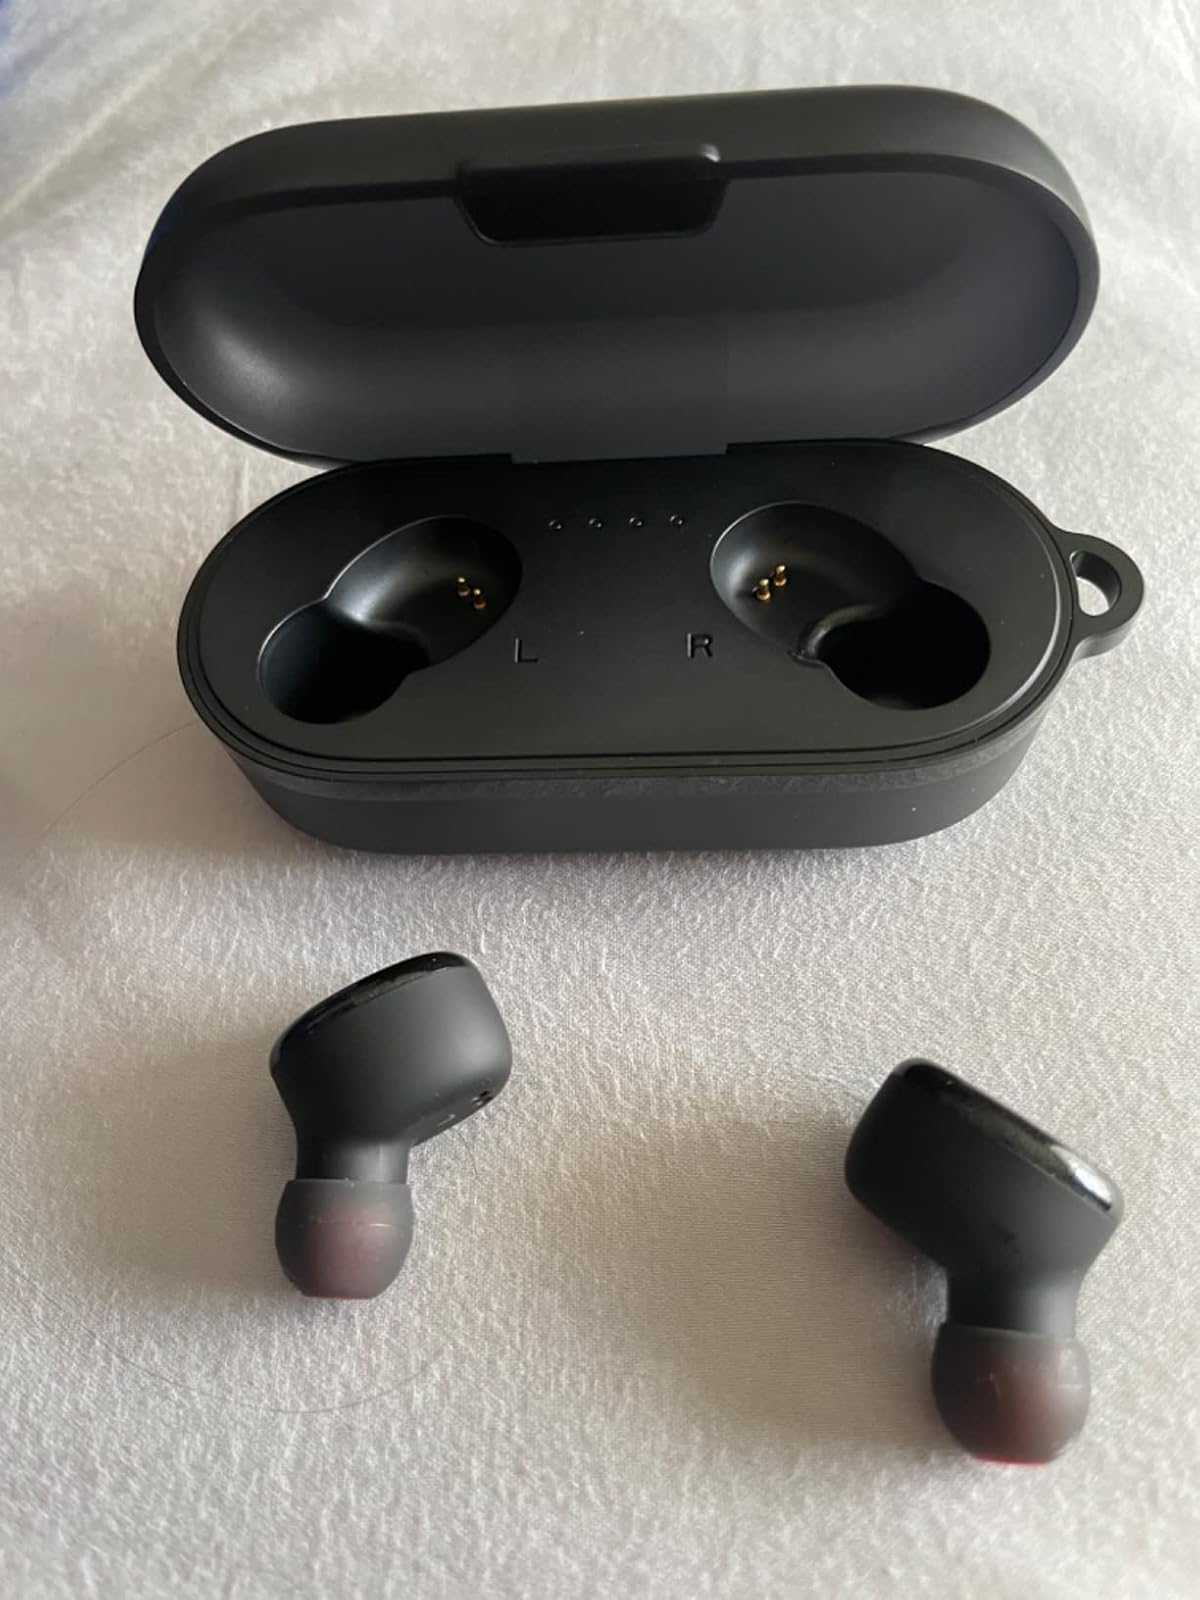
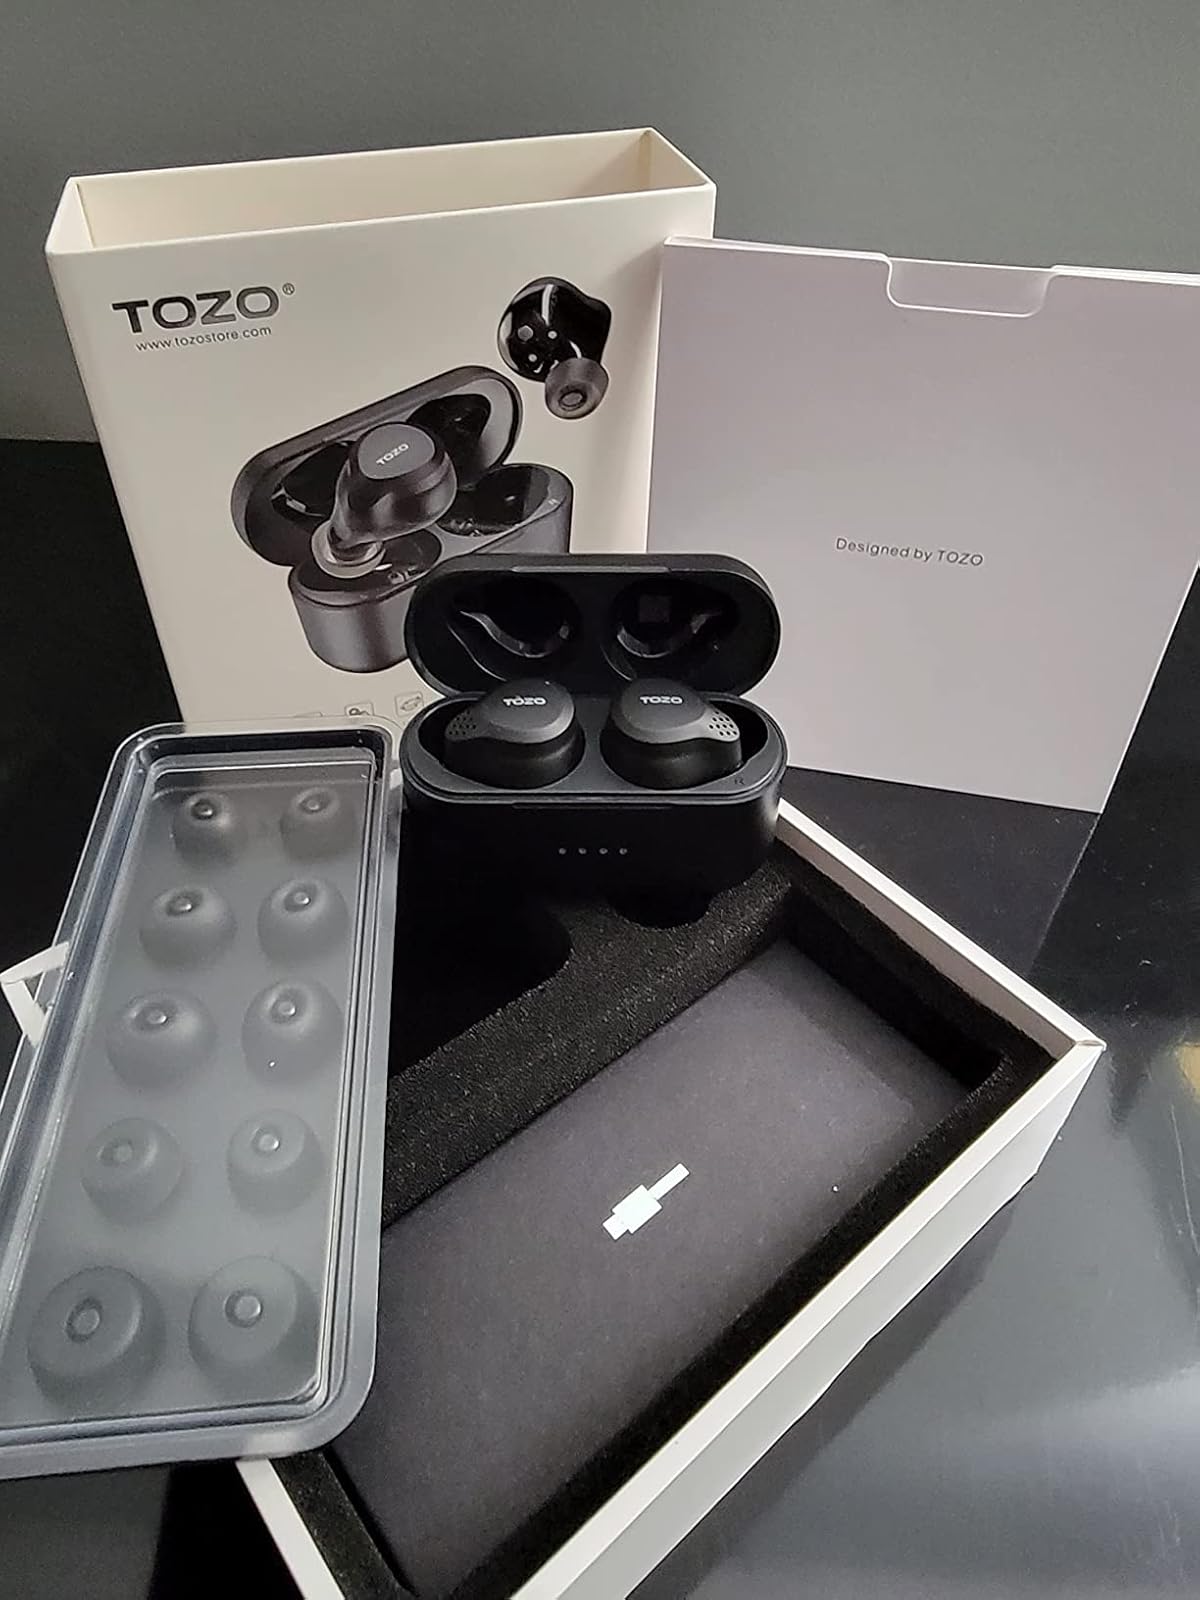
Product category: earbuds
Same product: no